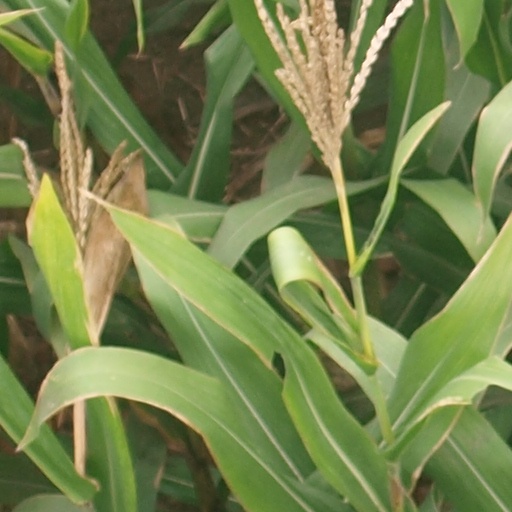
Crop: maize; corn